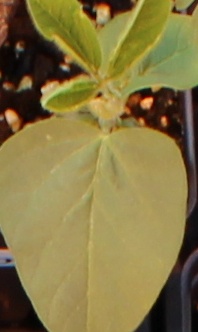
Label: Soybean